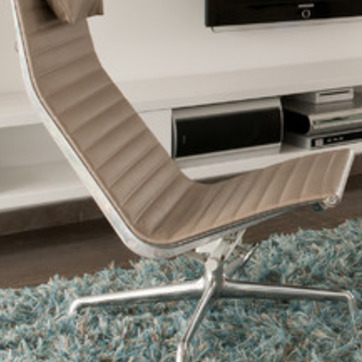
Material: leather